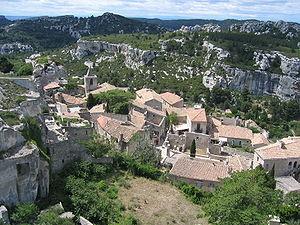
Les Baux-de-Provence sont une commune française, située dans le département des Bouches-du-Rhône en région Provence-Alpes-Côte d'Azur.